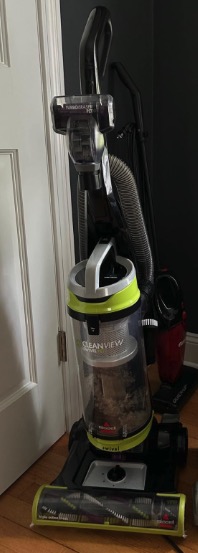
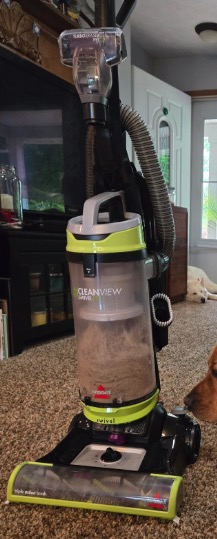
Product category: items_vacuum
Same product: yes